Snatcher (video game)

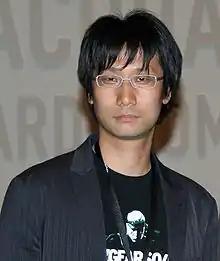
An asian man stands stoically looking at the camera.

Critics have discussed "Snatcher" as setting the stage for Kojima's later works. "1UP.com" felt the game demonstrated his love for film and was "more of a cerebral affair than some of [his] other efforts, but his ingenuity and attention to detail helped make this game especially noteworthy". "Game Informer" wrote that "Snatcher" foreshadowed Kojima's use of science fiction to explore philosophy, sex, and the human condition in "Metal Gear Solid". "Snatcher" remains one of Kojima's most renowned games, but is often overshadowed by the "Metal Gear Solid" series.